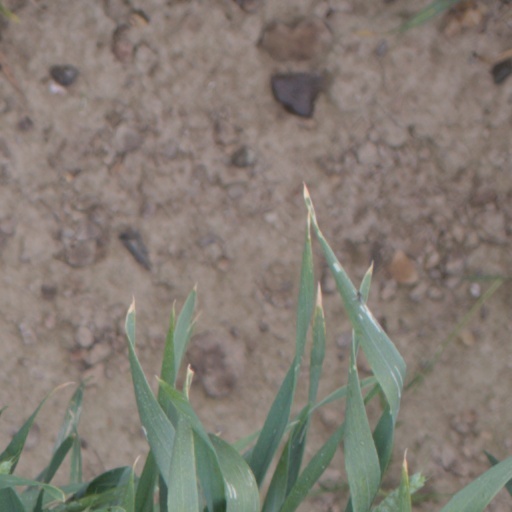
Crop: wheat